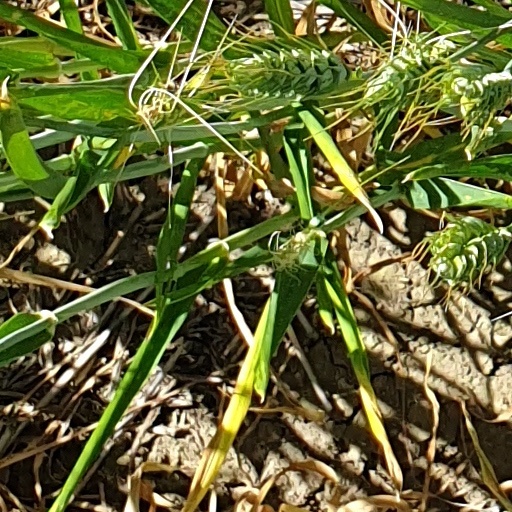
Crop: wheat